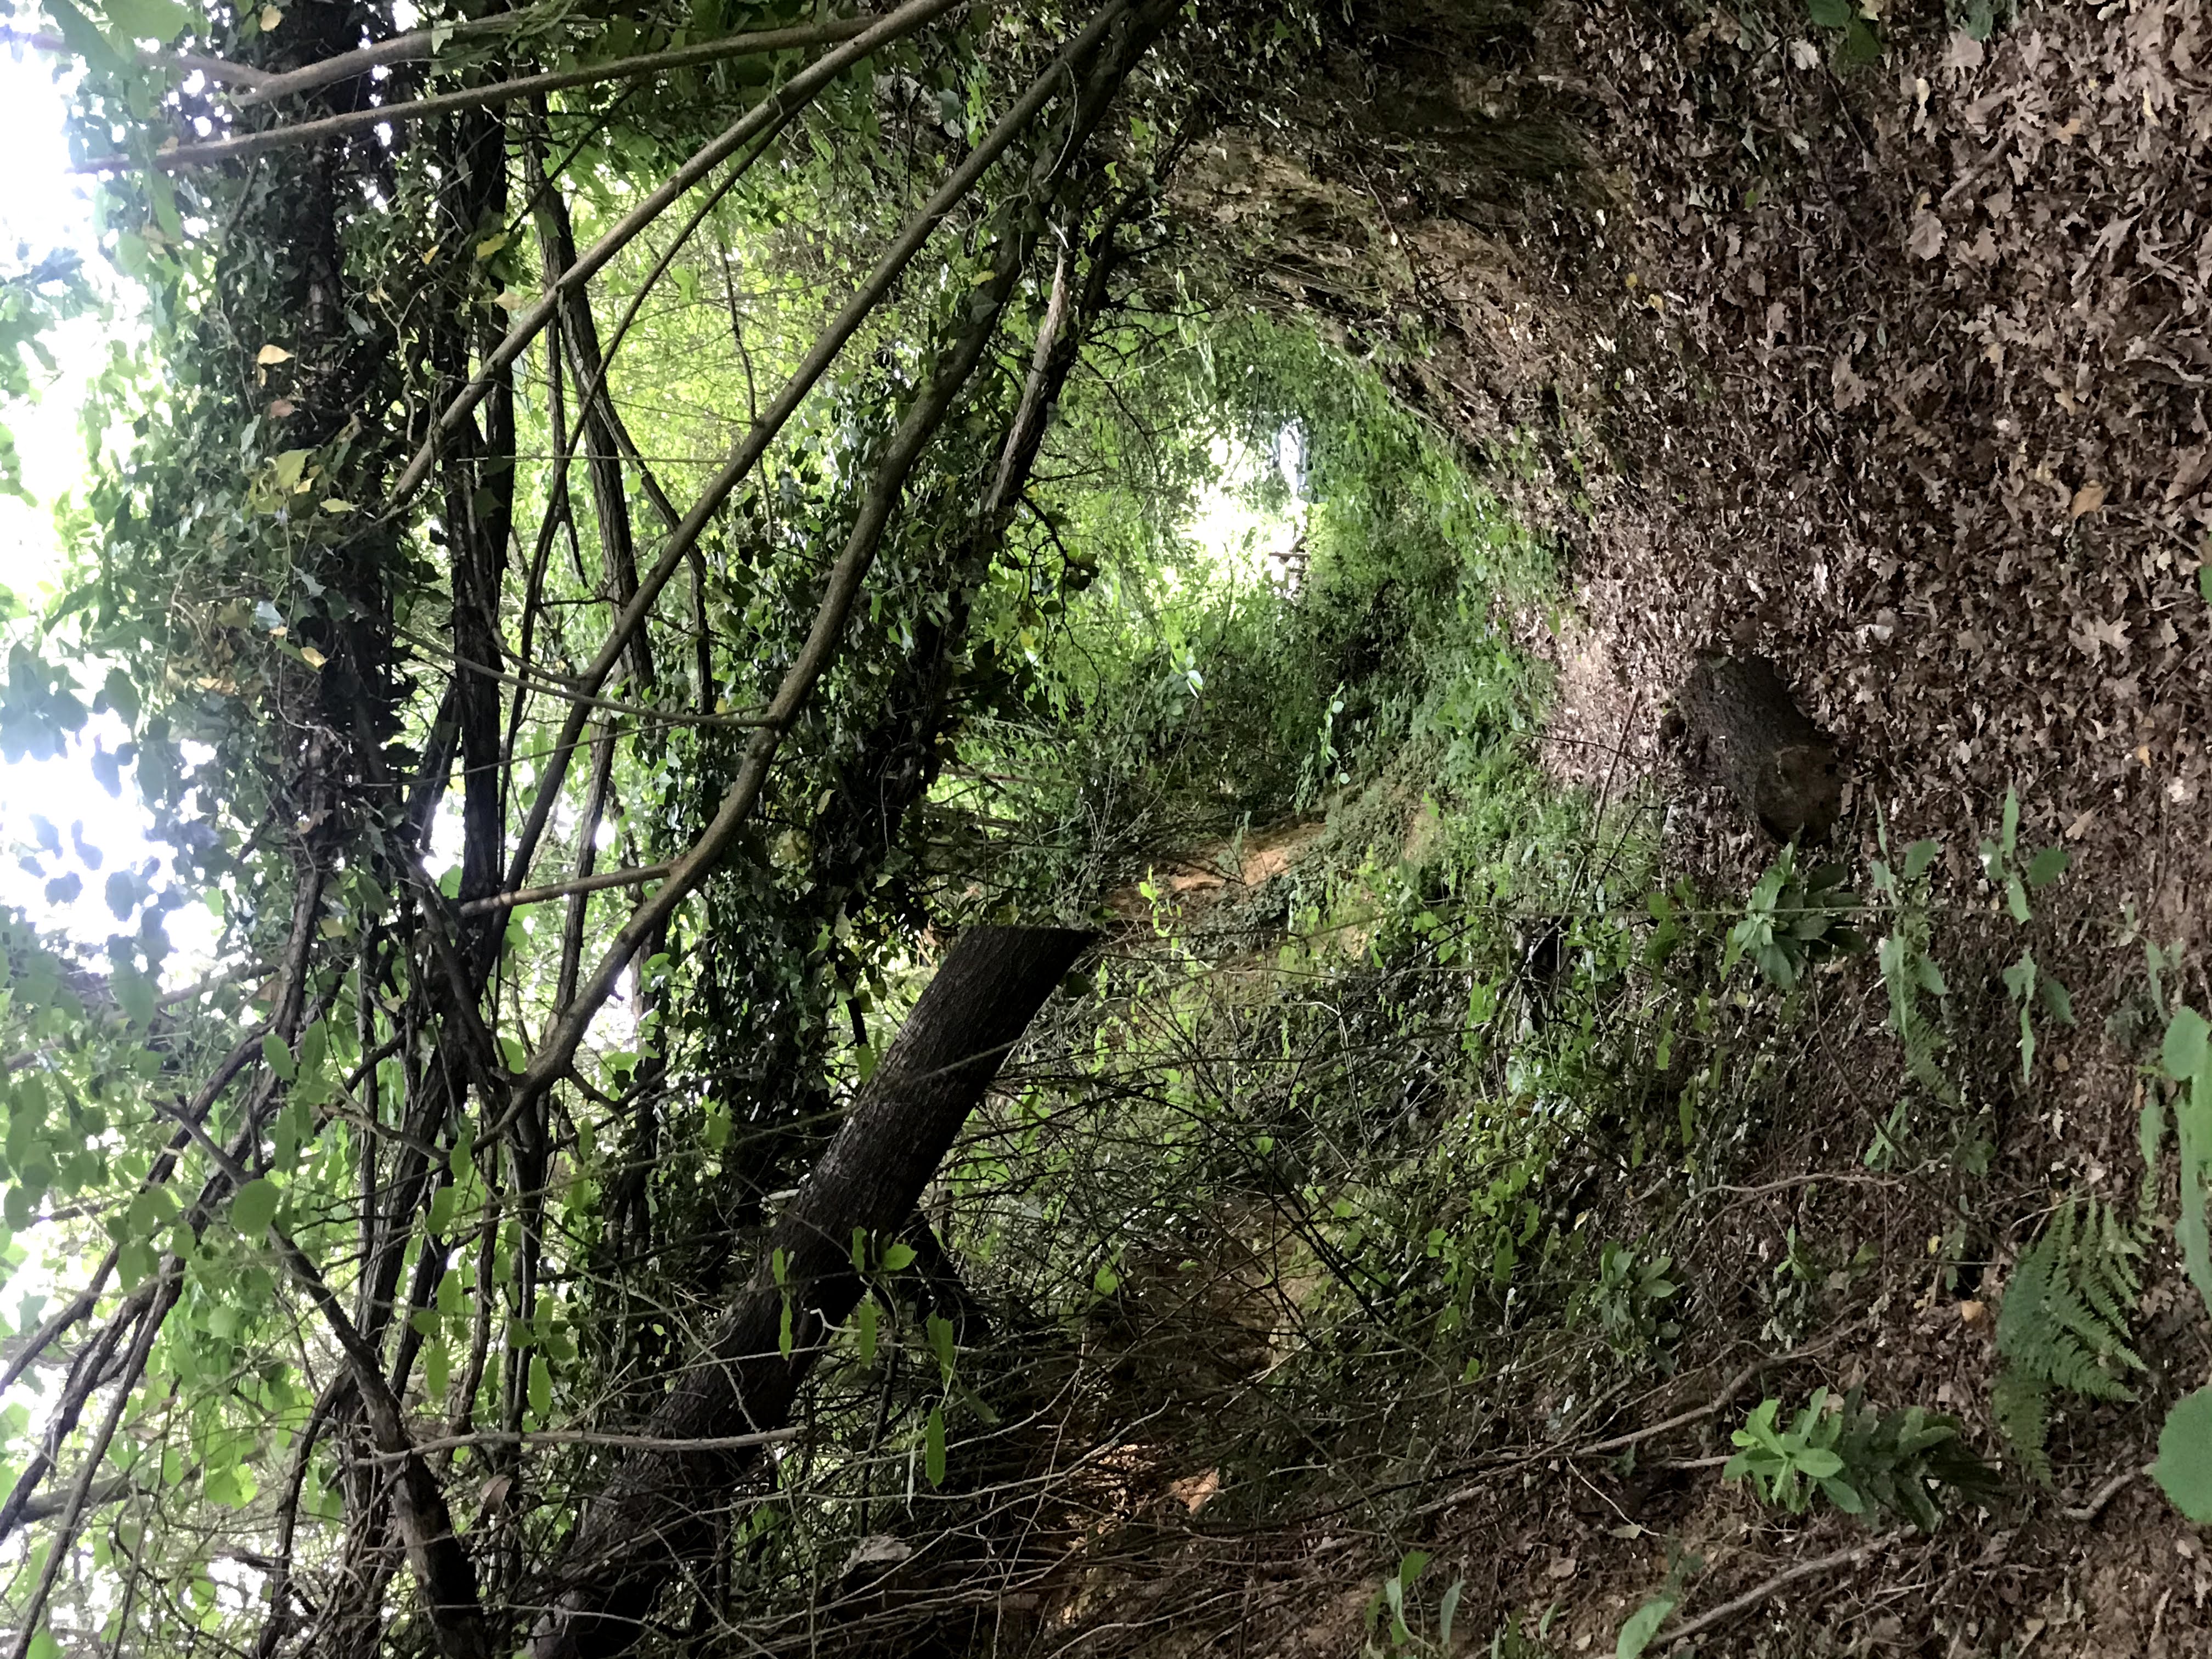
orman, plant, twig, branch, wood, natural landscape, terrestrial plant, grass, trunk, woody plant, Tints and shades, forest, woodland, jungle, deciduous, temperate broadleaf and mixed forest, landscape, nature reserve, soil, tree, old growth forest, Northern hardwood forest, groundcover, tropical and subtropical coniferous forests, valdivian temperate rain forest, shadow, rainforest, sky, plant stem, circle, shrub